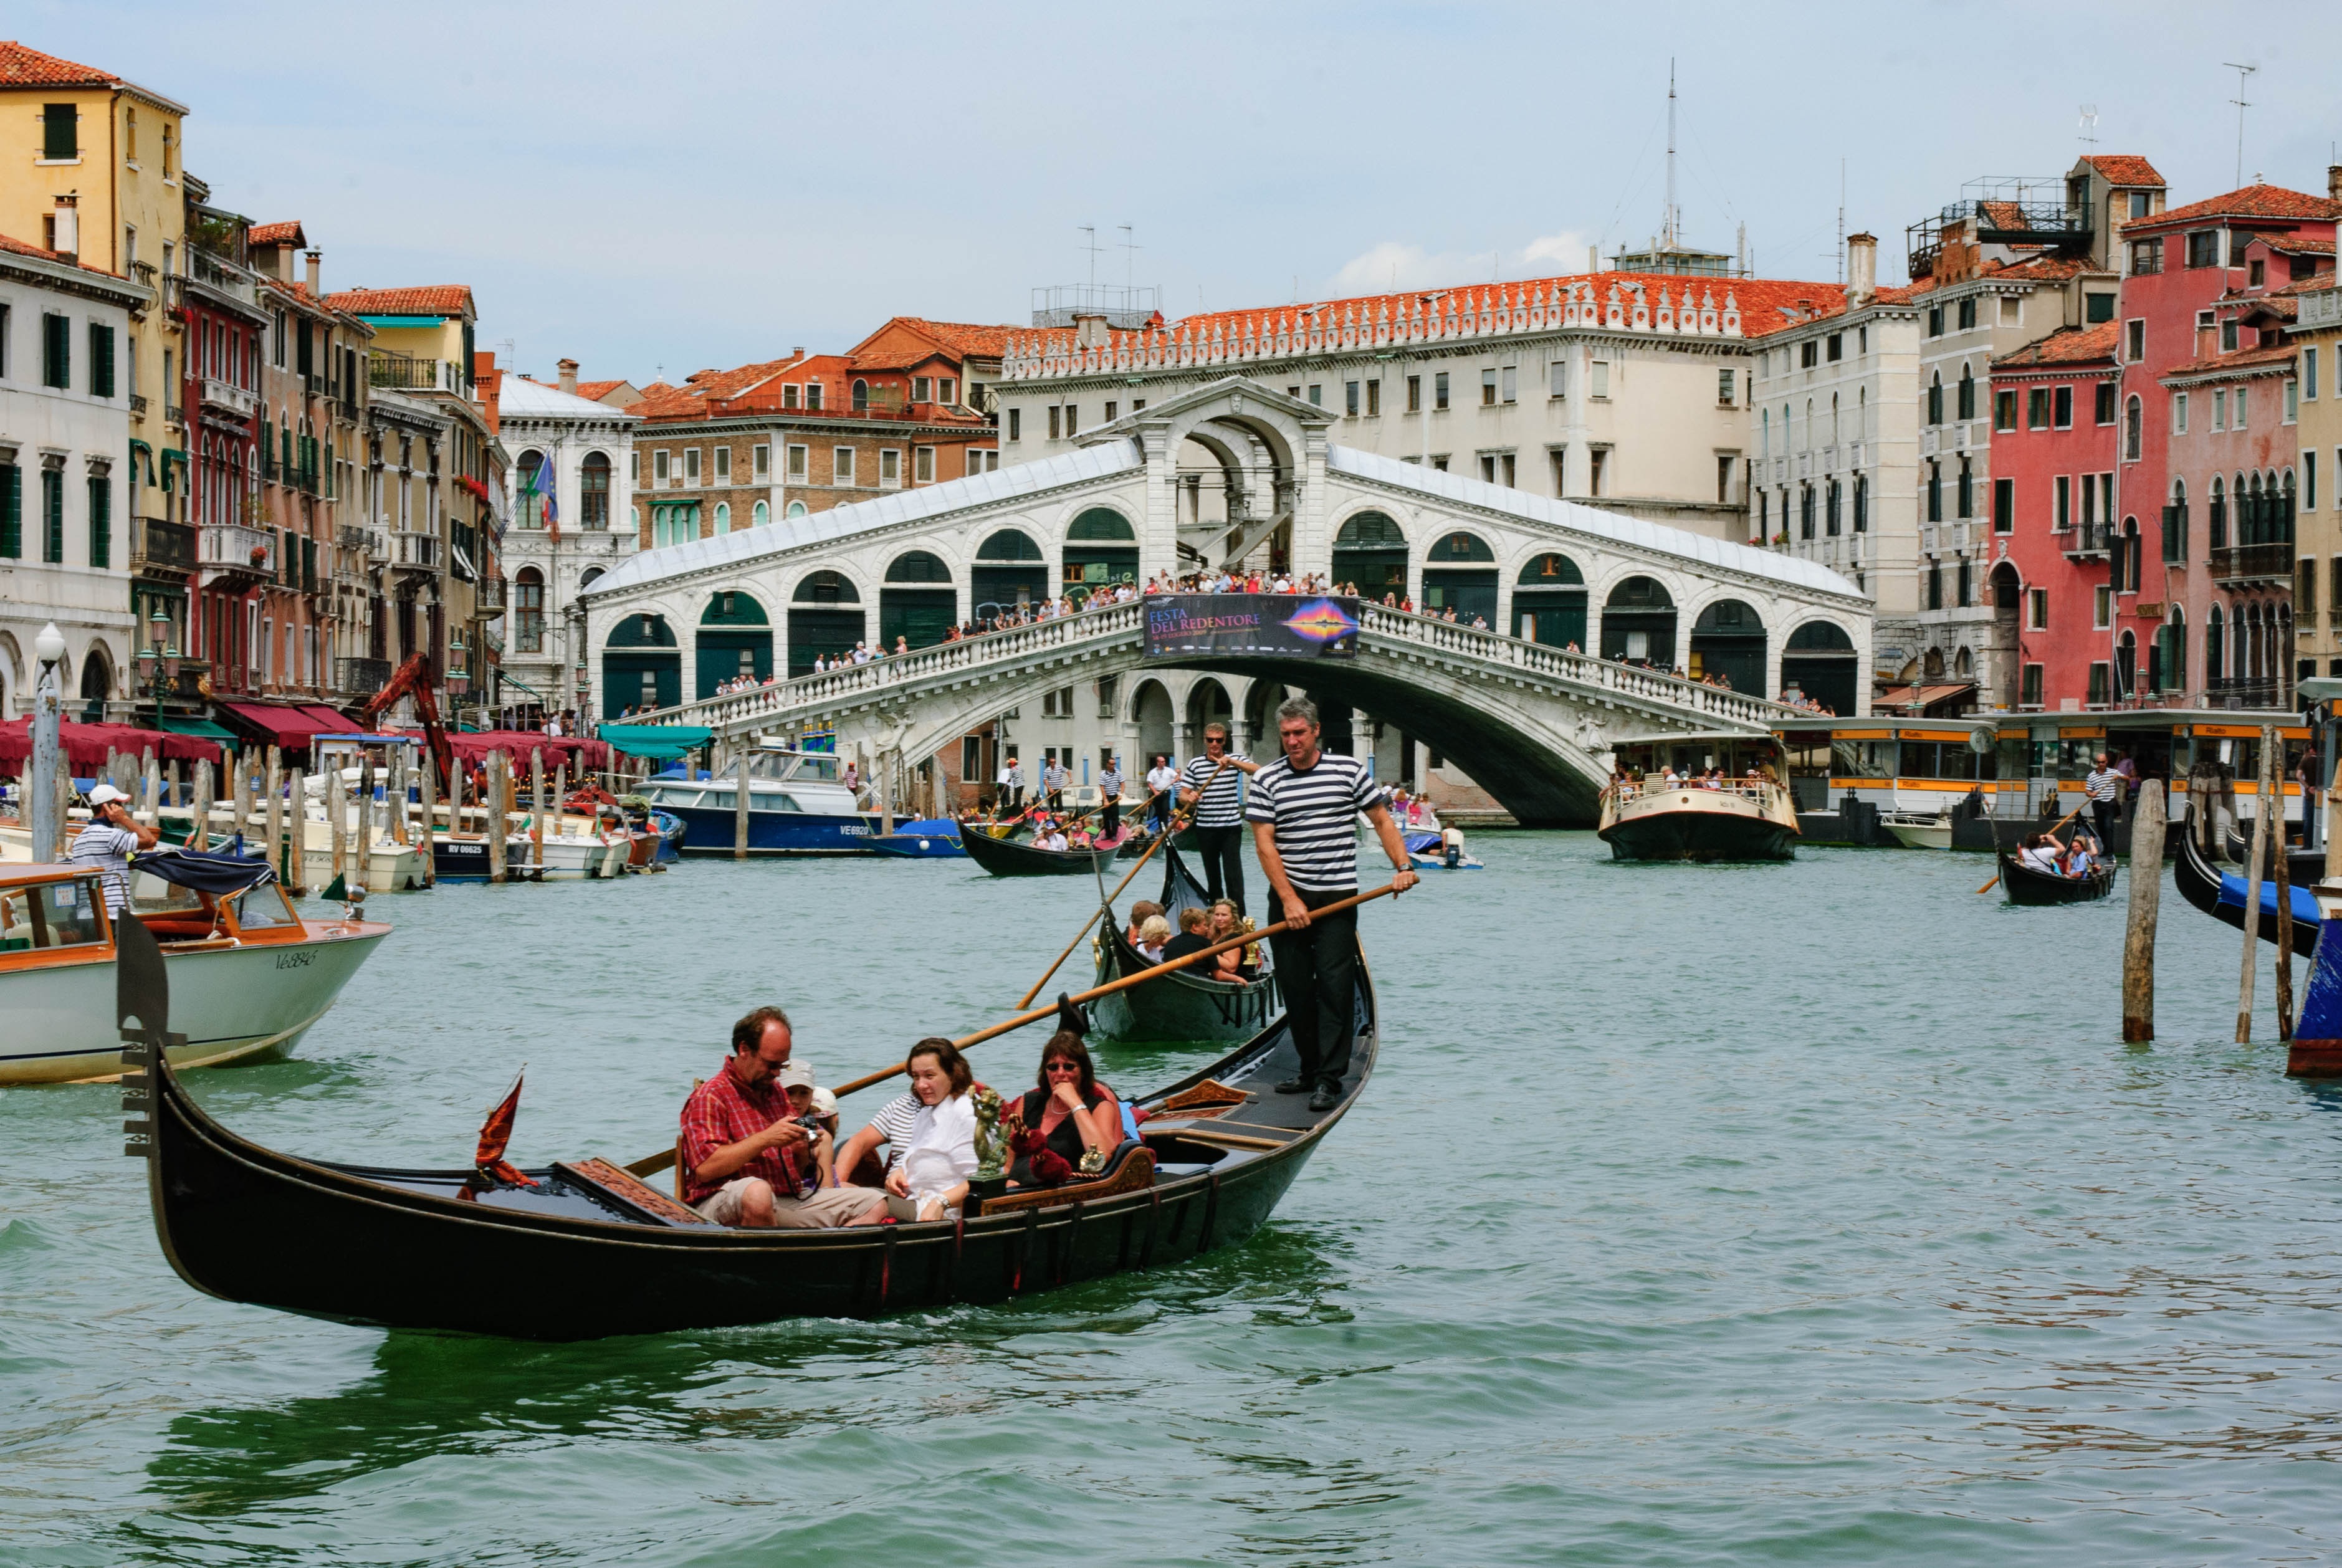
boat, canal, vehicle, italy, venice, waterway, boating, venezia, gondola, watercraft, canale grande, rialto, rialto bridge, watercraft rowing